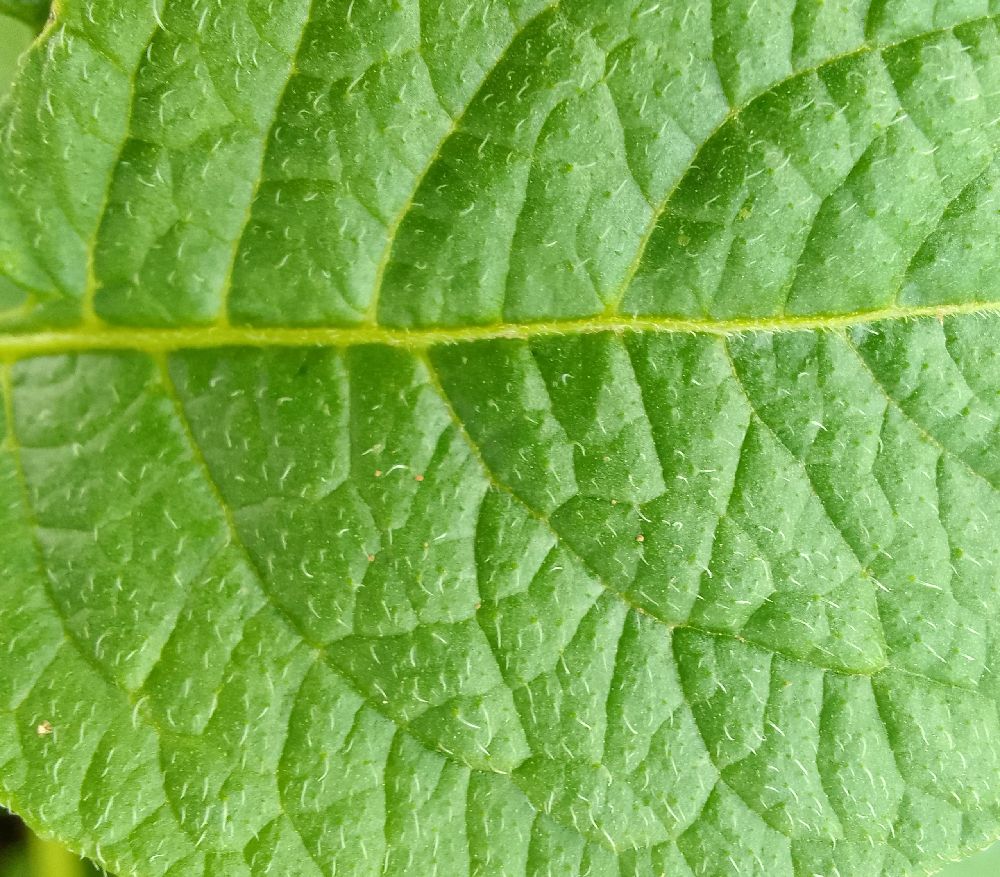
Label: Healthy